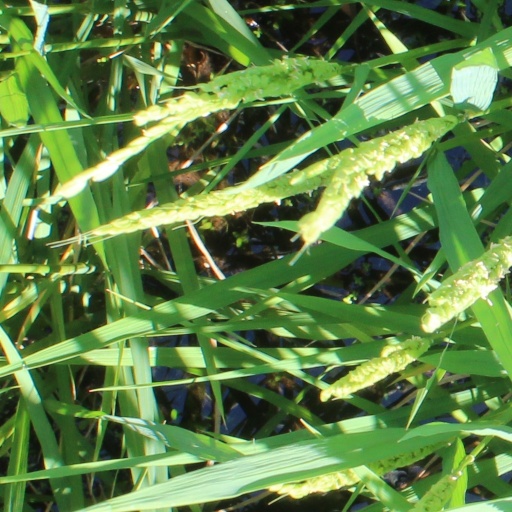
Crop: rice